St. Augustine's Seminary (Toronto)

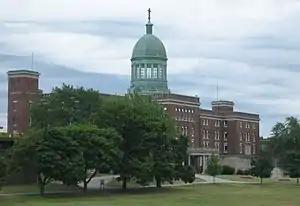
St Augustine's Seminary, Toronto

St. Augustine's Seminary is the archdiocesan seminary of the Roman Catholic Archdiocese of Toronto, and is located by the shore of Lake Ontario in Scarborough. It is a member of the Toronto School of Theology.